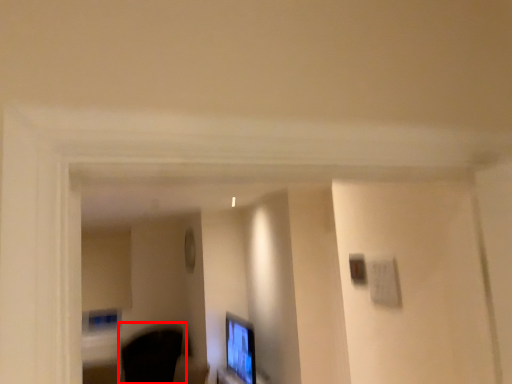
Question: Considering the relative positions of swivel chair (annotated by the red box) and computer monitor in the image provided, where is swivel chair (annotated by the red box) located with respect to the staircase? Select from the following choices."
(A) right
(B) left
Answer: B